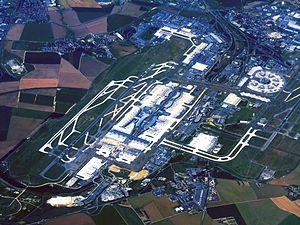
La ligne 17 du métro de Paris est une ligne en construction du réseau métropolitain de Paris, inscrite dans le projet global du Grand Paris Express. En 2030, elle relierait Le Mesnil-Amelot à Saint-Denis Pleyel, en passant par la Plaine Saint-Denis, l'aéroport du Bourget et l'aéroport de Paris-Charles-de-Gaulle.
L'aéroport de Paris-Charles-de-Gaulle, communément appelé « aéroport de Roissy-Charles-de-Gaulle » ou « aéroport de Roissy », est un aéroport international situé à Roissy-en-France, 23 km au nord-est de Paris. Il est le premier aéroport en France par son importance, la deuxième plus importante plate-forme de correspondance aéroportuaire d'Europe et le dixième aéroport mondial en 2018 pour le trafic passagers avec 72,2 millions de passagers.